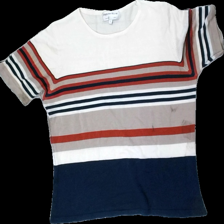
View: front
Type: Top
Category: Ladies
Brand: Not in the list
Brand text on label: Maison de Helene
Colors: Beige, Blue, Red, Multicolor
Material: 100% acrylic
Pattern: Striped
Cut: Regular, C-collar
Size: L
Season: All
Stains: Major
Price range: <50
Recommended usage: Export